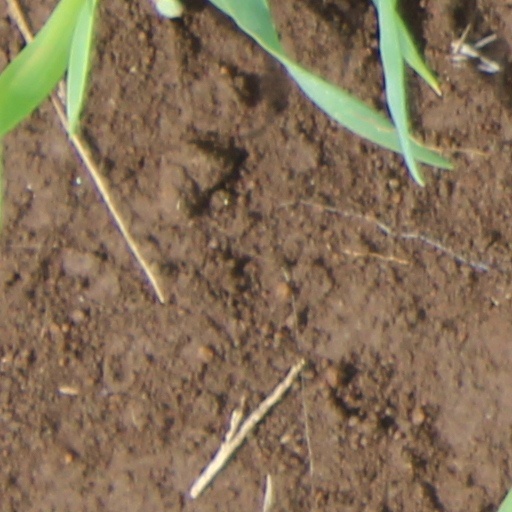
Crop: wheat